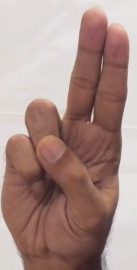
ASL sign: U